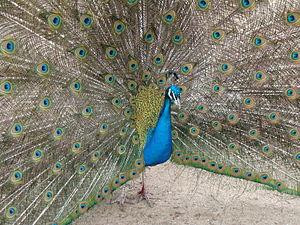
un paon faisant la roue dans le parc Charruyer à La Rochelle